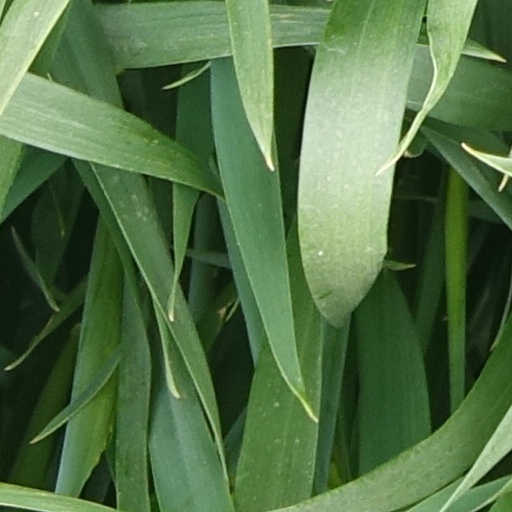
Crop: wheat